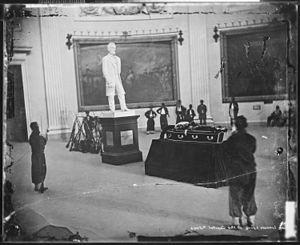
Thaddeus Stevens, né le 4 avril 1792 à Danville et mort le 11 août 1868 à Washington, D.C., est un homme politique américain, notamment représentant de la Pennsylvanie au Congrès des États-Unis. Il fut l'un des principaux meneurs de la faction radicale du Parti républicain dans les années 1860. Opposant acharné à l'esclavage et aux discriminations envers les Afro-Américains, il chercha à garantir leurs droits durant la période qui suivit la guerre de Sécession et s'opposa notamment au président Andrew Johnson sur cette question.